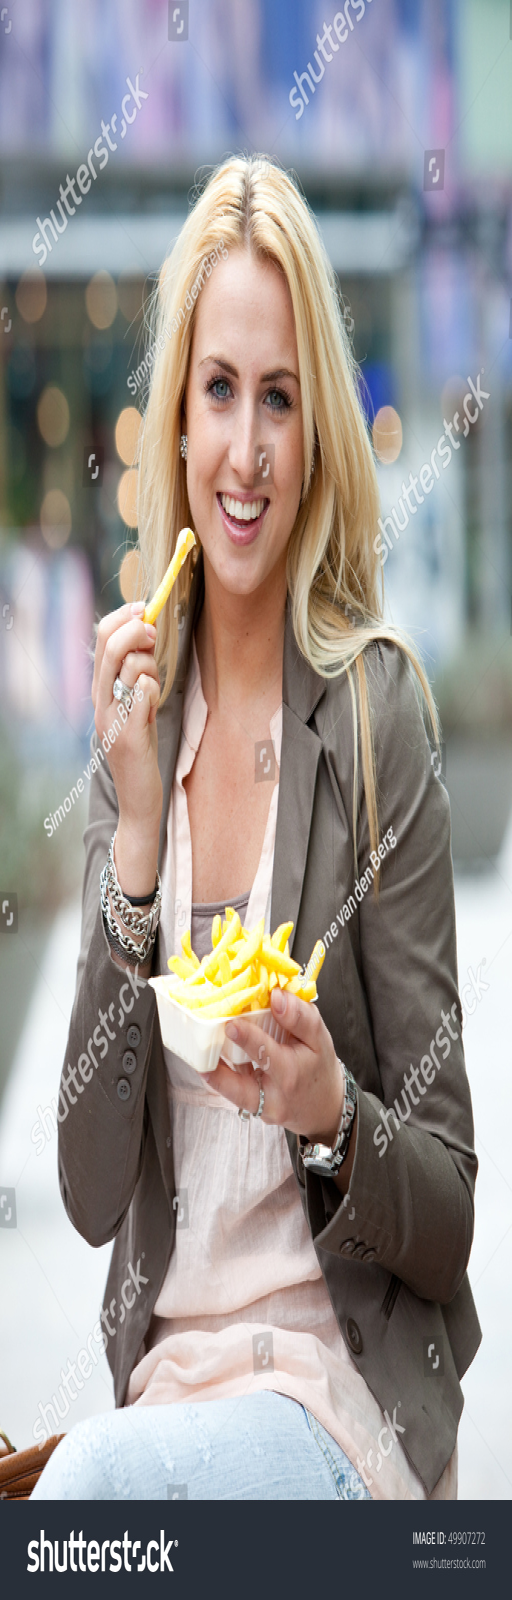
pretty young girl eating some french fries with mayonnaise